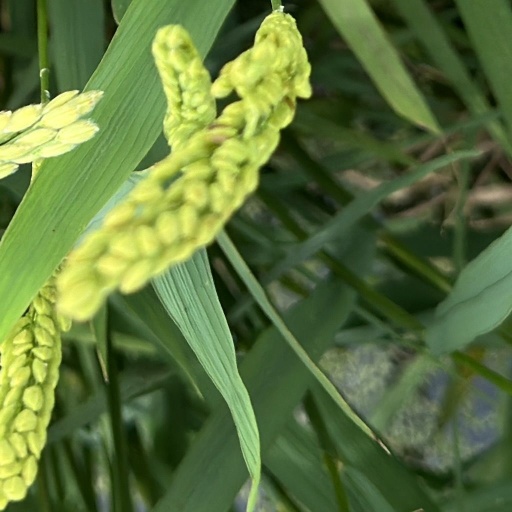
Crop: rice